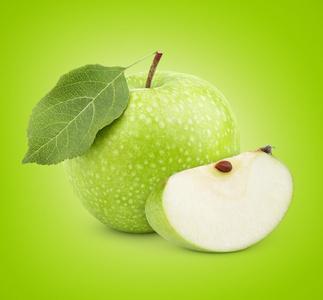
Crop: apple
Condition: healthy